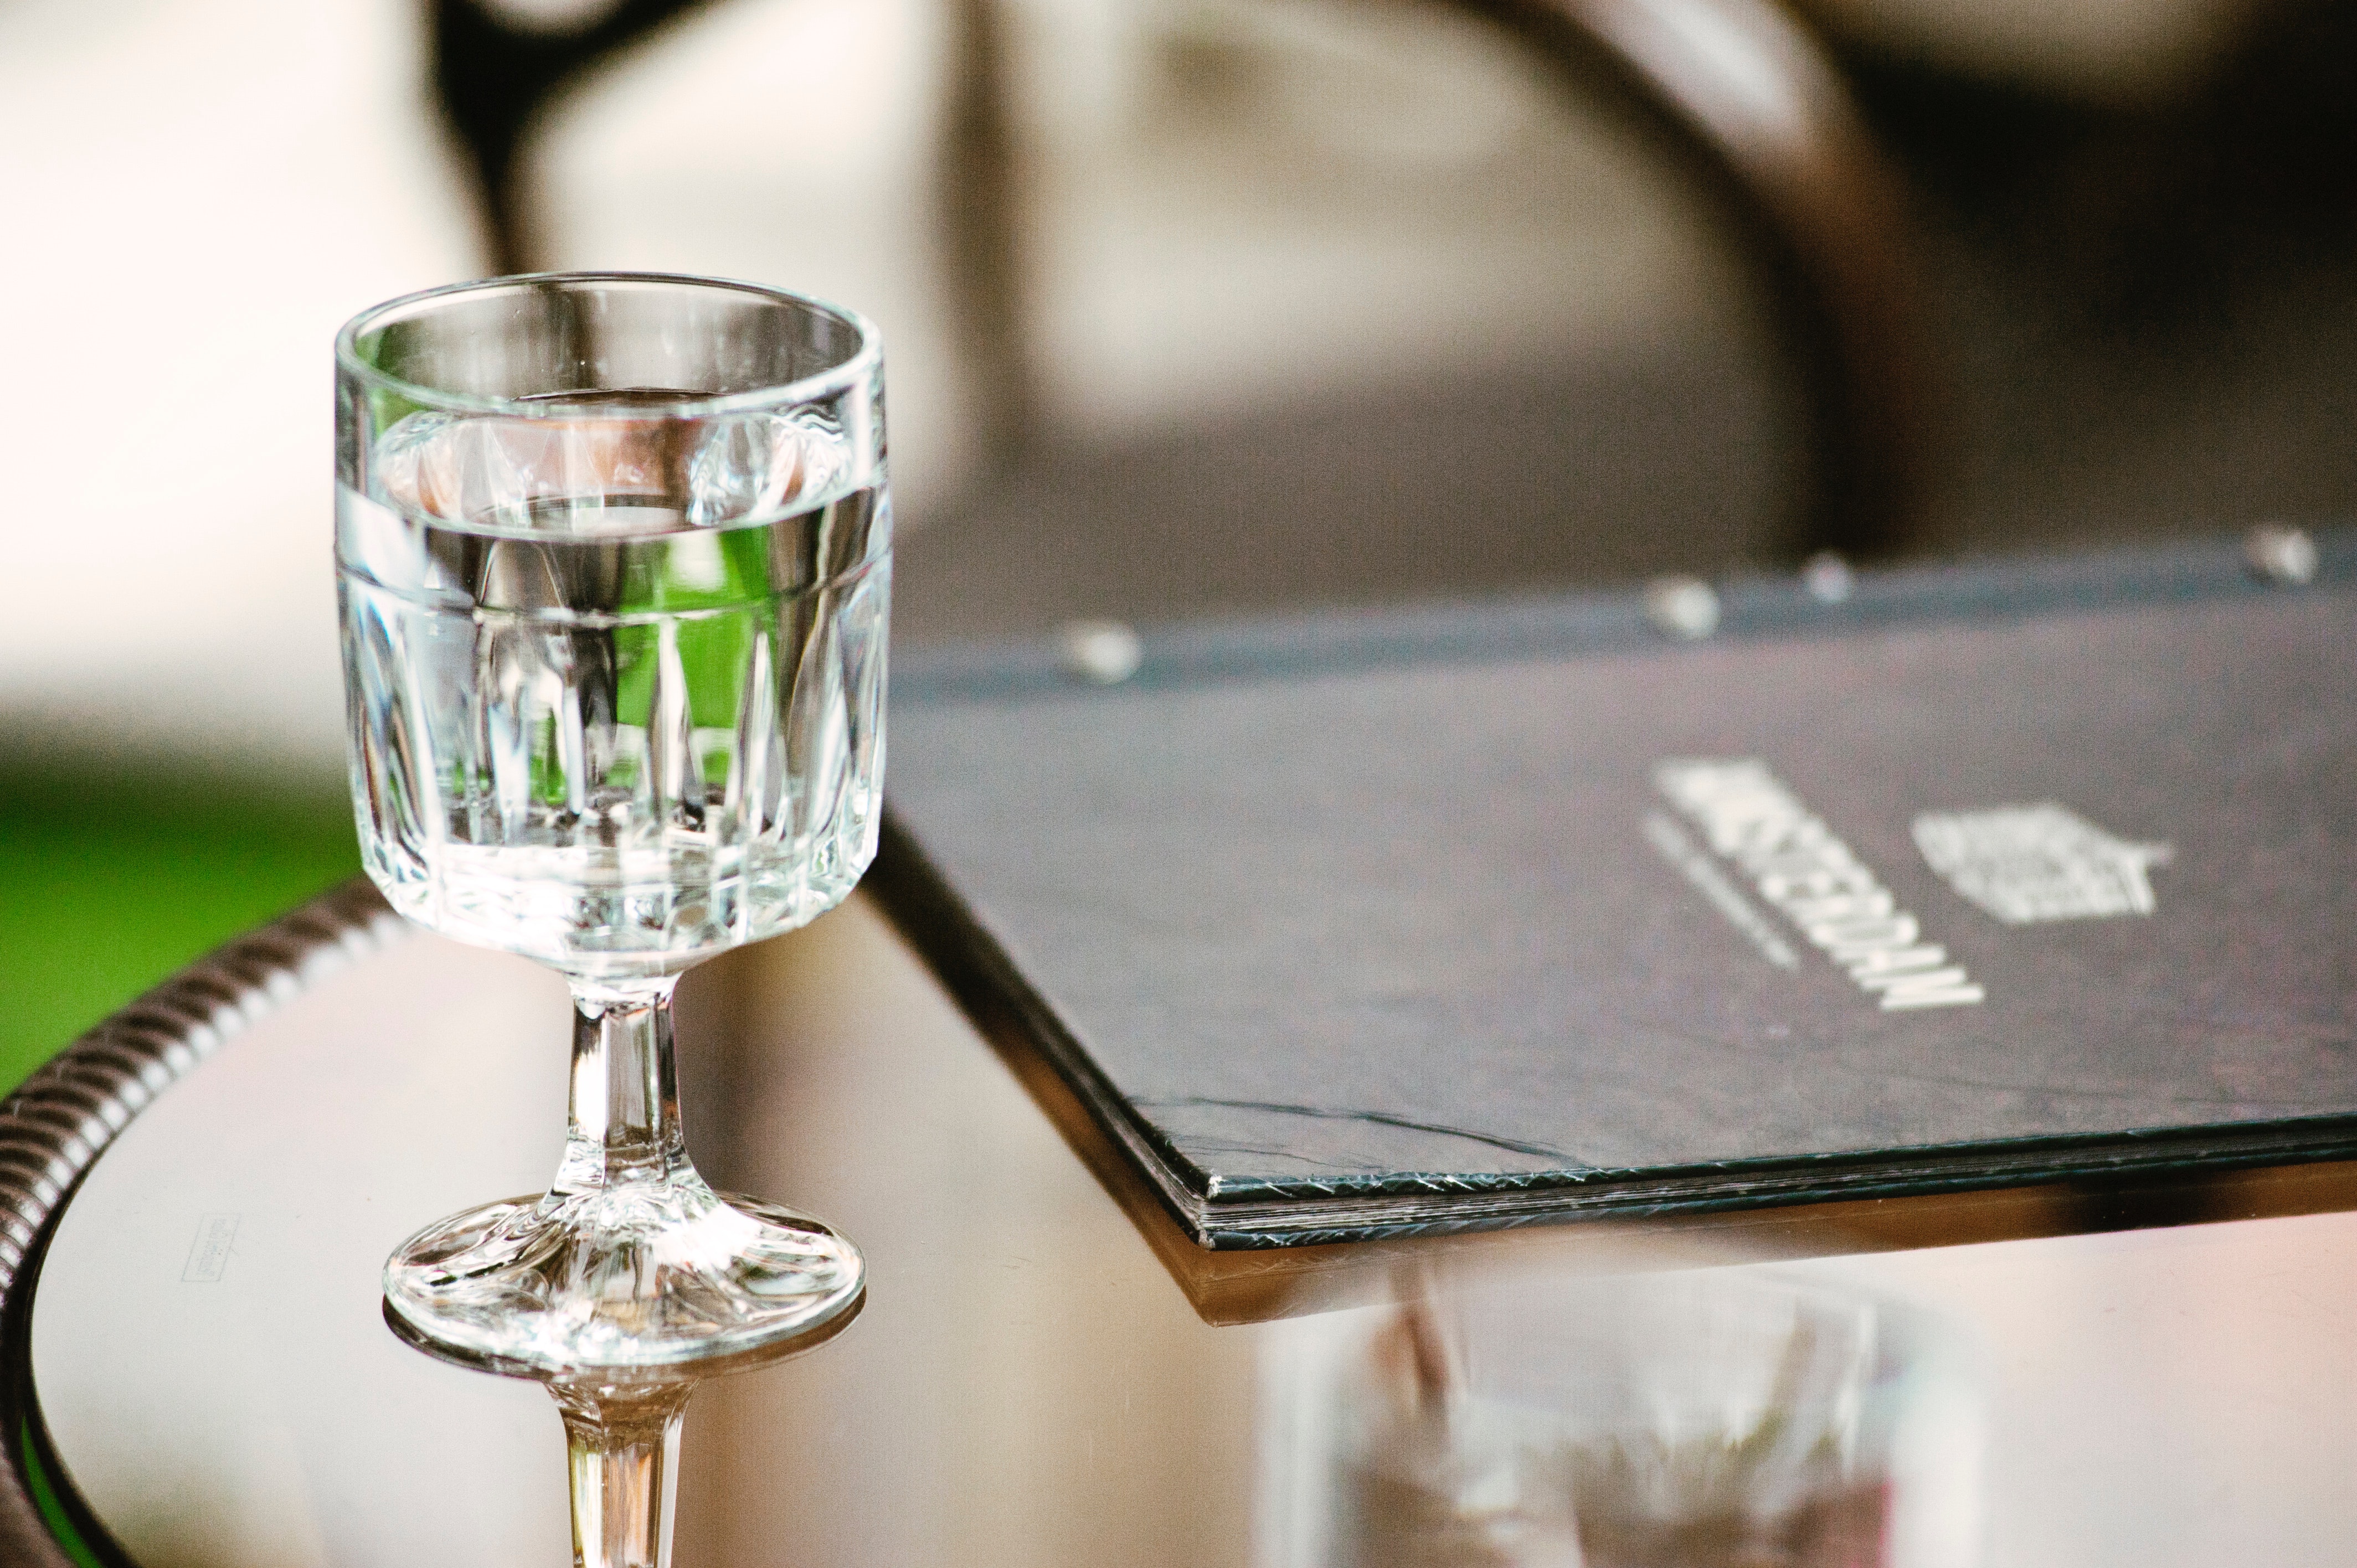
green, water, glass, drink, stemware, wine glass, drinkware, alcohol, champagne stemware, distilled beverage, alcoholic beverage, tableware, wine, liqueur, barware, Snifter, Transparent material, wine cocktail, white wine